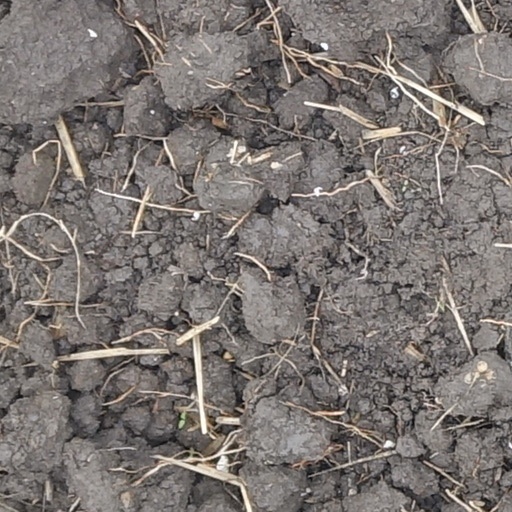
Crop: wheat